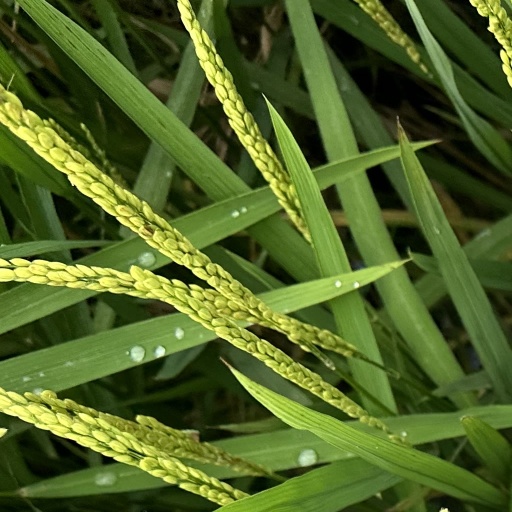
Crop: rice